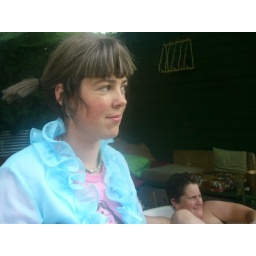
tranny with pigtails and a tiger in the bath